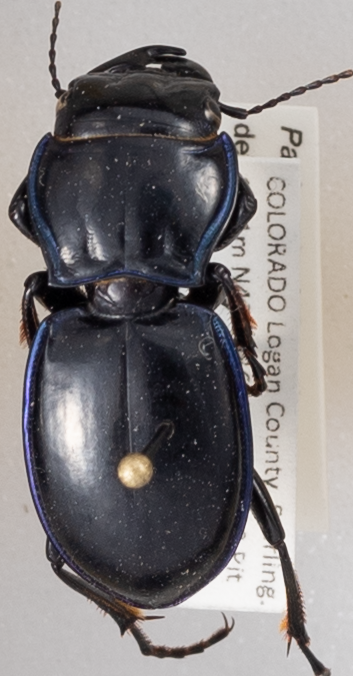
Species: Pasimachus elongatus
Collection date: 2014-07-08 04:00:00
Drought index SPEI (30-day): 0.568
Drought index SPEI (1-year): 0.646
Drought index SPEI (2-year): -0.968